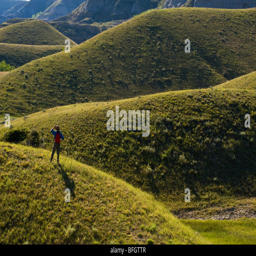
a hiker looks out over landscape